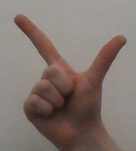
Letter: laam